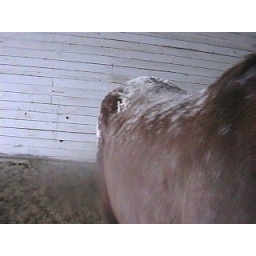
apaches golden eagle 8 yr mare in foal